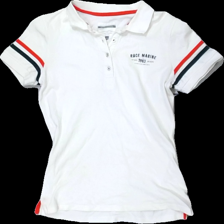
View: front
Type: Top
Category: Ladies
Brand: Race Marine
Colors: White, Red, Blue
Material: 100% cotton
Pattern: Logo print
Cut: Regular
Size: 36
Season: All
Stains: Major
Damage: fläckar
Damage location: bottom center
Damage 2 location: middle right
Price range: <50
Recommended usage: Export
Description: vit pike med logga fram, fläckar fram